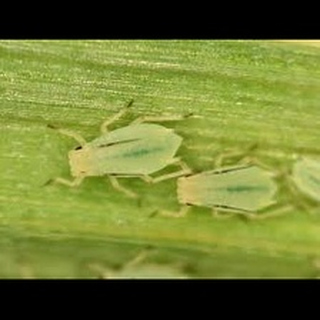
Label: wheat_aphid